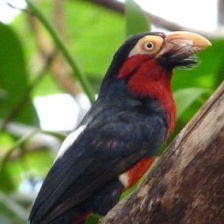
Species: BEARDED BARBET
Scientific name: LYBIUS DUBIUS